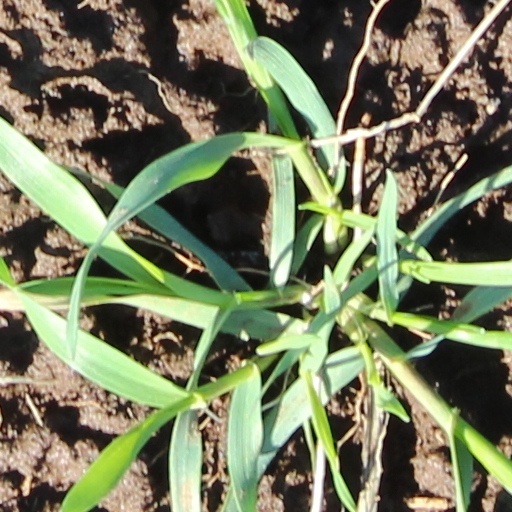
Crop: wheat